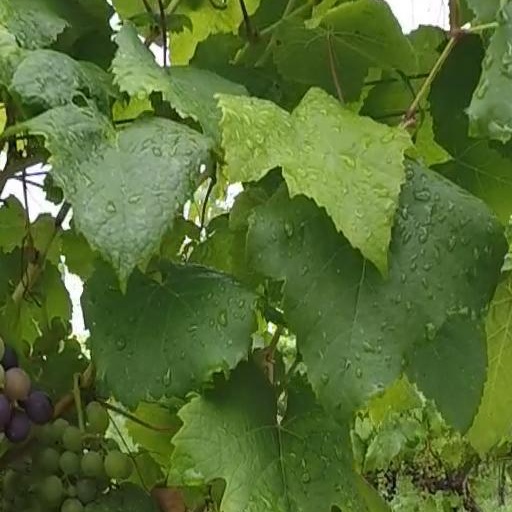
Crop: grape